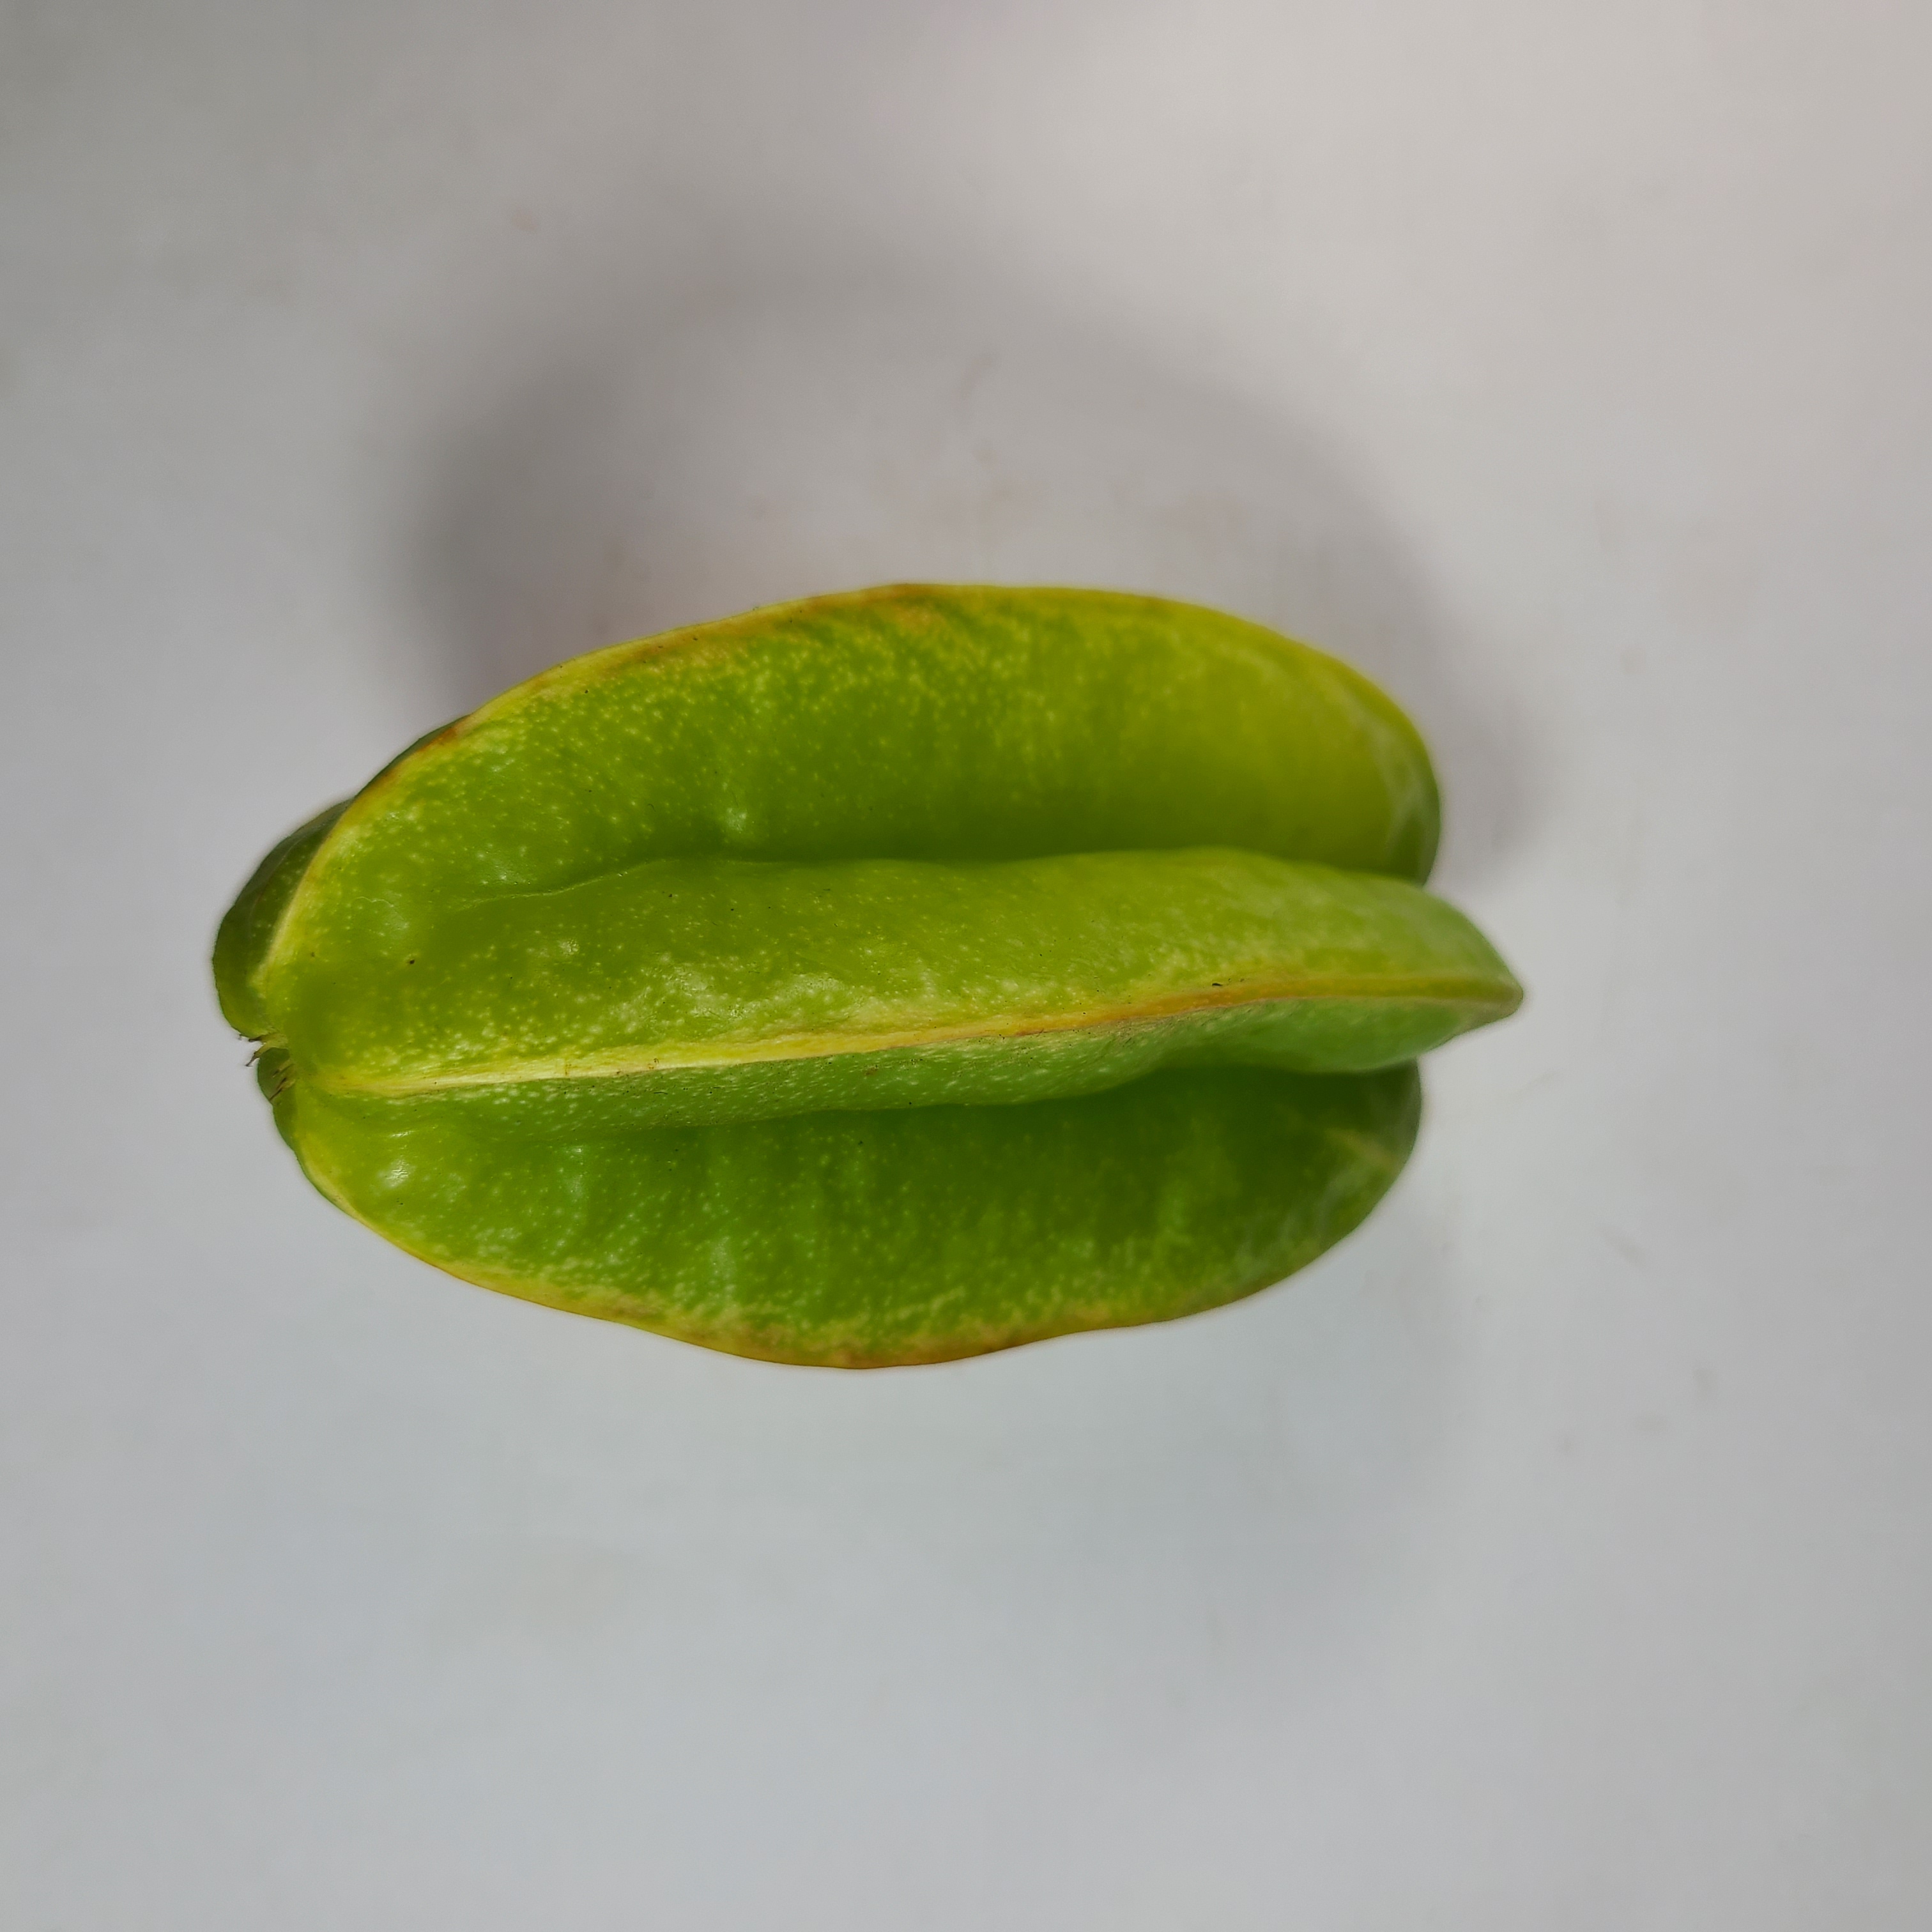
Label: Healthy Fruits